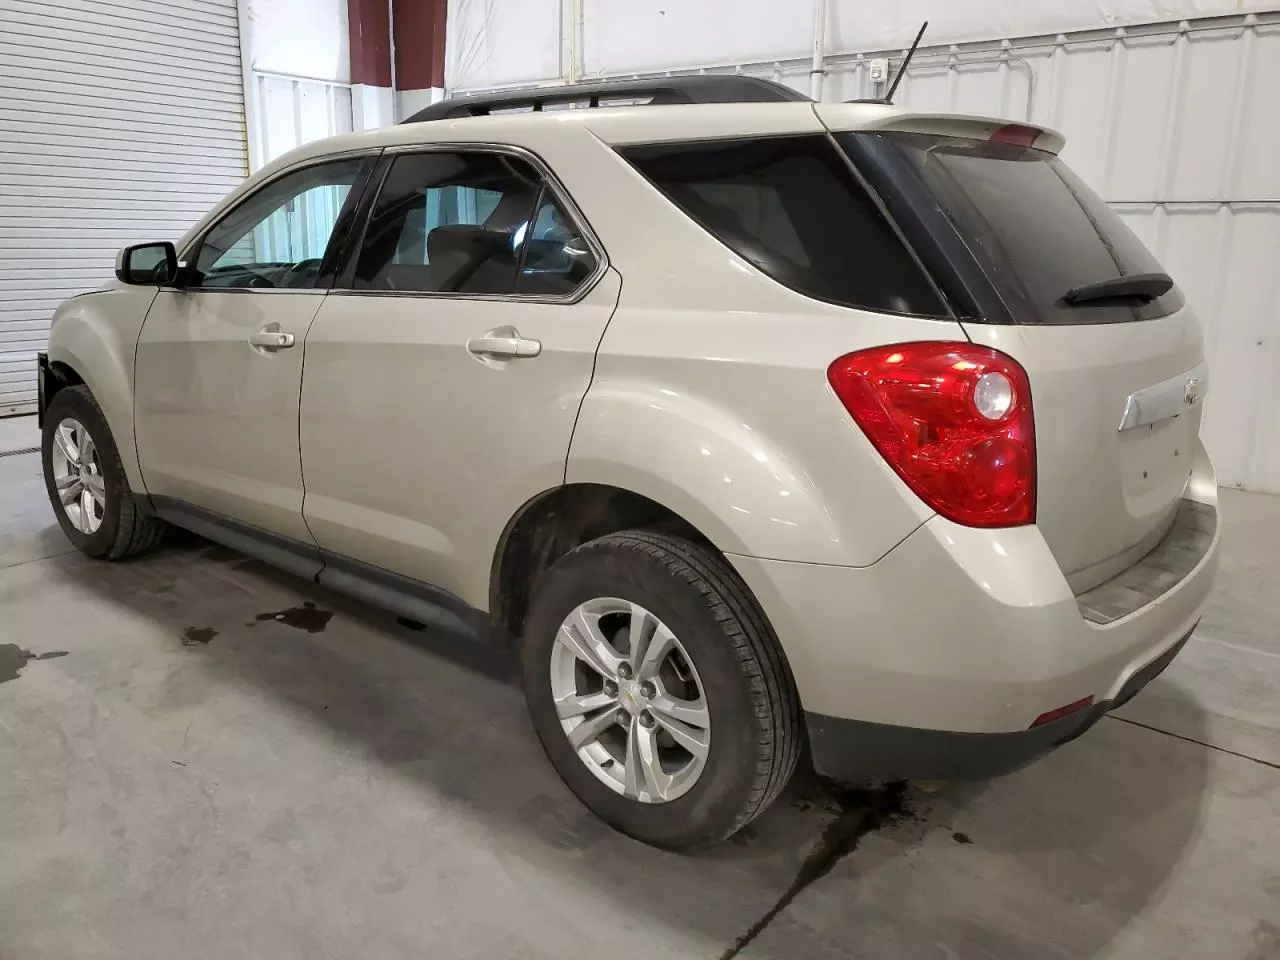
Aucun dommage détecté.
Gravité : aucun